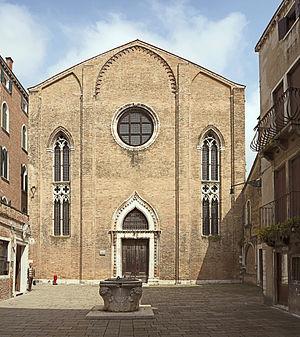
Cet article recense les églises de Venise, en Italie.
L'église et abbaye de San Gregorio forment une entité catholique aujourd'hui déconsacrée de Venise, située dans le quartier de Dorsoduro.